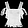
Label: Shirt